Samuel Bogart

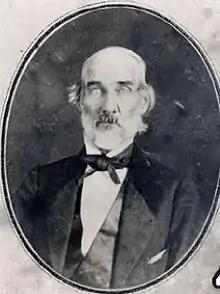
Samuel Bogart, circa 1860

Samuel Bogart (2 April 1797 – 11 March 1861) was an itinerant Methodist minister and militia captain from Ray County, Missouri who played a prominent role in the 1838 Missouri Mormon War before later moving to Collin County, Texas, where he became a Texas Ranger and a member of the Texas State Legislature. He is best remembered, however, for his role in leading opposition to Mormon settlers in northwestern Missouri, and for the active role he took in operations against them in the fall of 1838. These operations led to the expulsion of nearly all Mormons from the state following the issuance of Governor Lilburn Boggs' infamous Extermination Order in October of that year.